Netsuke

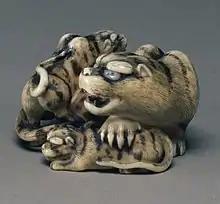
of tigress with two cubs, mid-19th century, ivory with shell inlay

Like many other art forms, reflect the nature of the society that produced them. This effect is particularly pronounced in , owing to long periods of isolation imposed both by geography and internal politics and limited avenues of self-expression for Japanese citizens due to custom and law. As a result, display every aspect of Japanese culture, including its rich folklore and religion, crafts, trades, and professions, all types of people and creatures, both real and imagined, and every kind of object. As in other aspects of Japanese culture, the subjects portrayed by trend, over the long term, away from an initial emphasis on motifs of Chinese derivation toward a focus on objects of more strictly national interest.